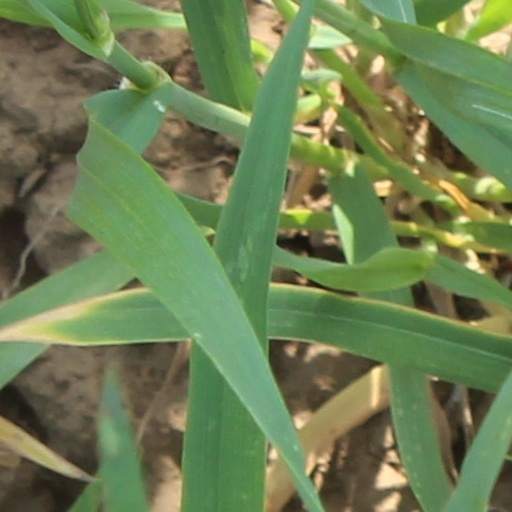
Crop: wheat